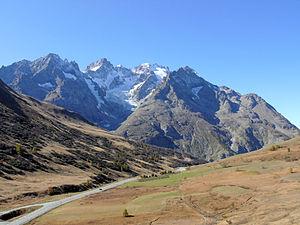
Le massif de la Meije vu du col du Lautaret
Villar-d'Arêne, orthographiée localement Villar-d'Arène ou Villar d'Arène, est une commune française située dans le département des Hautes-Alpes, en région Provence-Alpes-Côte d'Azur. Elle fait historiquement partie de l'Oisans, bien qu'administrativement elle se rattache au Briançonnais depuis la création des départements après la Révolution française de 1789. Commune rurale, elle a compté au minimum 155 habitants en 1975, évoluant depuis plusieurs années, elle regroupe 330 habitants en 2014, répartis entre un village principal et plusieurs hameaux.